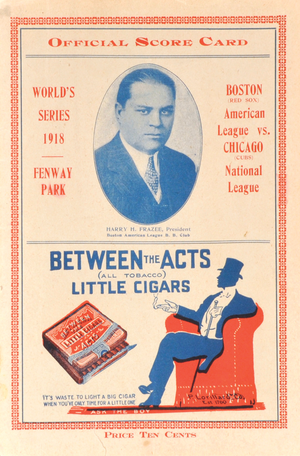
Dans le vocabulaire du baseball professionnel aux États-Unis, la malédiction du Bambino est une superstition visant à expliquer l'incapacité pour les Red Sox de Boston de remporter une Série mondiale entre 1918 et 2004. L'expression fait référence à Babe Ruth, surnommé le « Bambino », athlète légendaire, membre du Temple de la renommée du baseball et plus célèbre joueur de son époque.